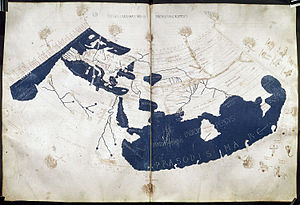
Germanien / Geografi
Ptolemæus ca. 150 e.Kr. (Manuskript fra 15. århundrede, Britisk Library Harley MS 7182). Bemærk den jyske halvø.
Germanien var betegnelsen i romertiden for området, der strakte sig fra Rhinens østbred og øst over indtil Weichsel. Området var beboedes af forskellige stammer, overvejende germanske og sandsynligvis talte de et oldgermanske sprog. To romerske provinser, Germania I og Germania II, lå vest for Rhinen. Magna Germania kaldtes også det frie Germanien. Det romerske Germanien I og II kaldtes også Germania Inferior og Germania Superior. Kaldenavnene inferior og superior henviser til provinsernes beliggenhed henholdsvis mod Rhinens udløb og den øvre Rhin.